Convent of St. Francis, Valladolid

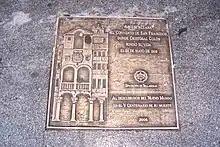
Commemorative plaque in honor of Columbus

It was built at the foot of the church, as long as the width of the church and perpendicular to the nave. It was like a real church, with a main altar and eight chapels distributed to the right and left. The chapels on the Epistle side were: San Diego; San Miguel; Santa Ana and Santo Cristo. The chapels on the Epistle side were: San Cosme and San Damián; Nuestra Señora la Blanca; San Juan Bautista and Nuestra Señora. It was entered from the cloister and served as a passageway to access the main entrance, which in turn overlooked the Plaza Mayor.